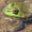
Label: frog